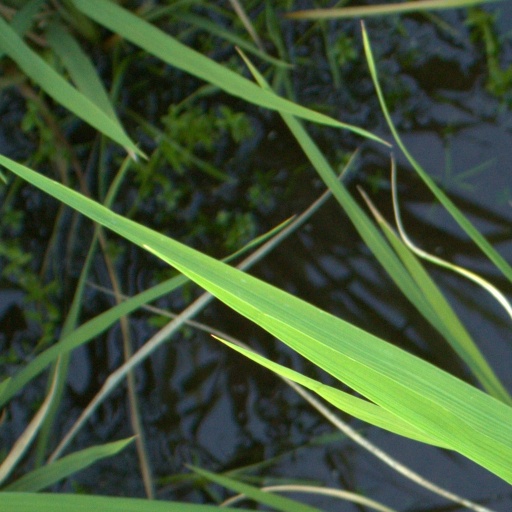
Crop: rice